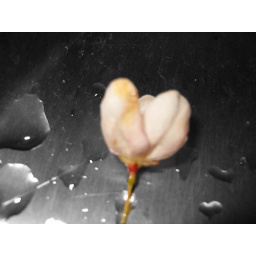
This is a picture of a flower in the water fountain. I made the background dark and the flower is the only thing in color.